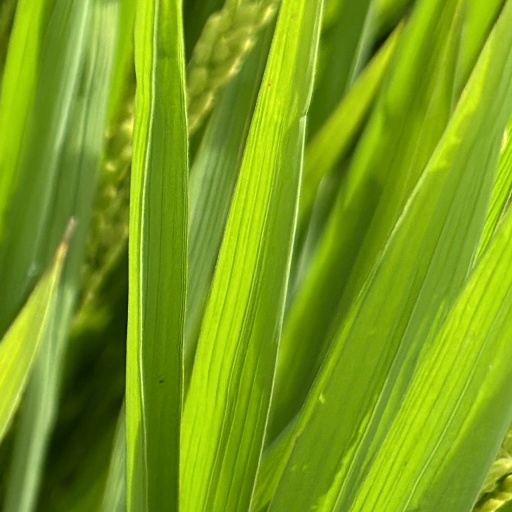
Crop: rice